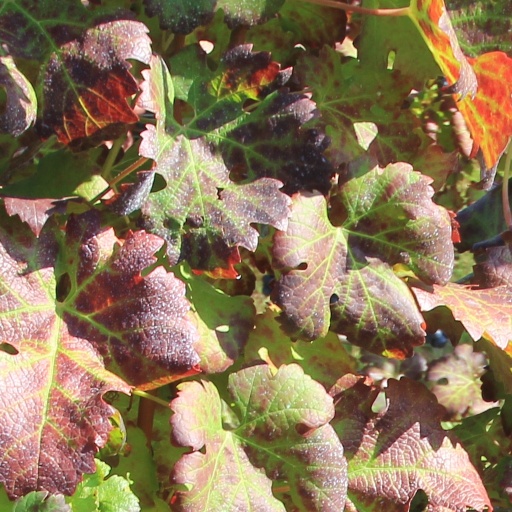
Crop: grape